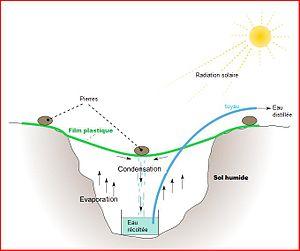
Distillateur Solaire
Un distillateur solaire est une technique passive, nécessitant des moyens limités pour distiller de l’eau salée, saumâtre ou souillée grâce à la chaleur du Soleil. Ce procédé élimine les impuretés telles que le sel, les métaux lourds et les micro-organismes.